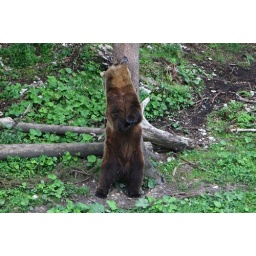
Wolves &amp;amp; bears roaming freely in dedicated park &amp;quot;Juraparc&amp;quot;, Mont d'Orzeires, Swiss Jura mountains